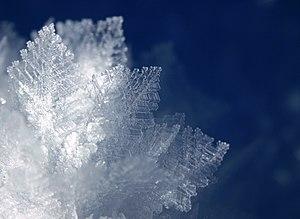
Fleur de givre, à Lajoux, Jura, France